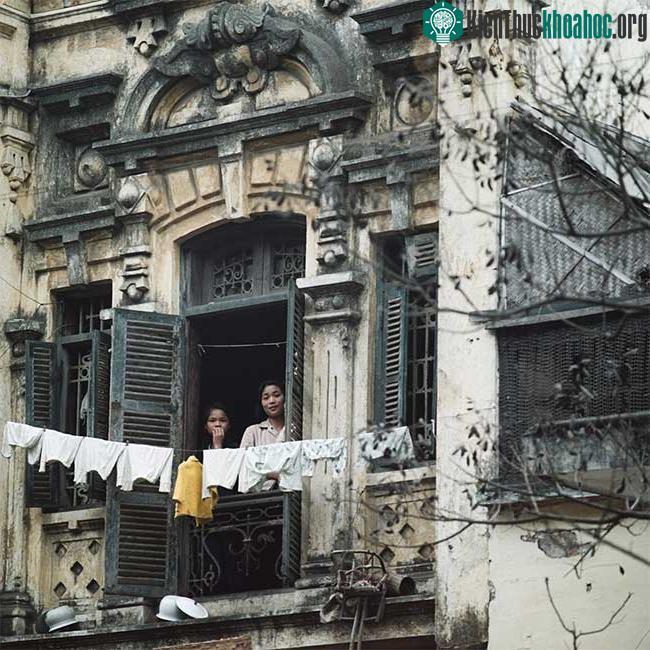
có hai cô gái đang đứng ở trong một ngôi nhà cũ